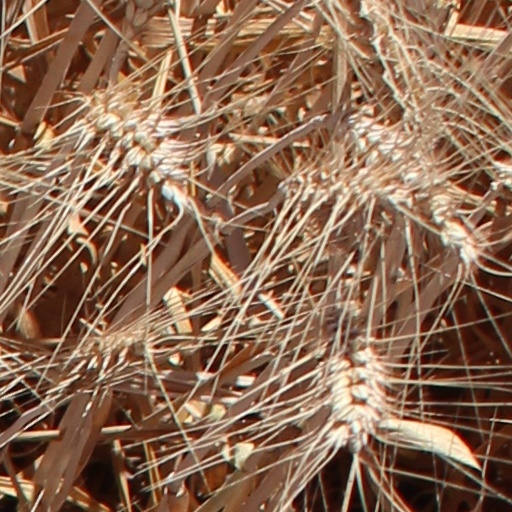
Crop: wheat